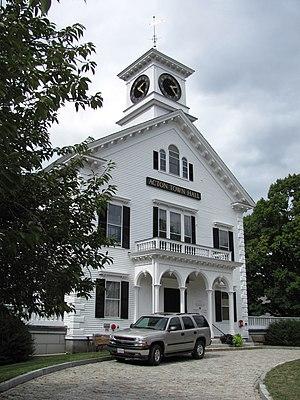
Acton est une ville des États-Unis, dans le Massachusetts, Comté de Middlesex, fondée en 1639. Du temps de la Guerre d'indépendance des États-Unis, Acton engageait des soldats pour combattre les Anglais. C'est pour cette raison que la ville est maintenant un centre historique.